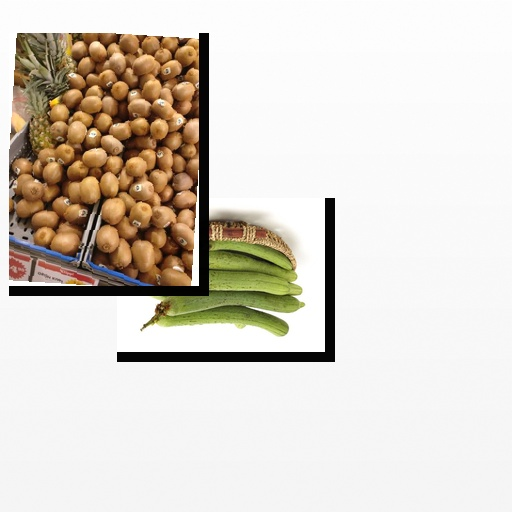
Food items: ridge_gourd, kiwi